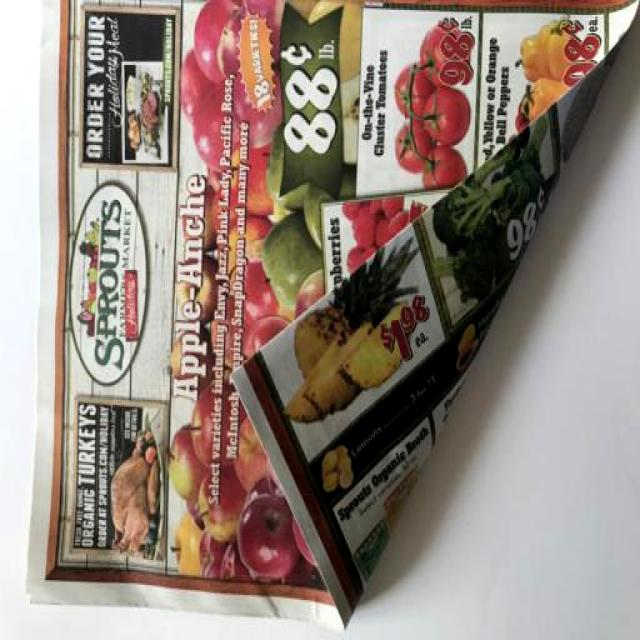
Label: Paper